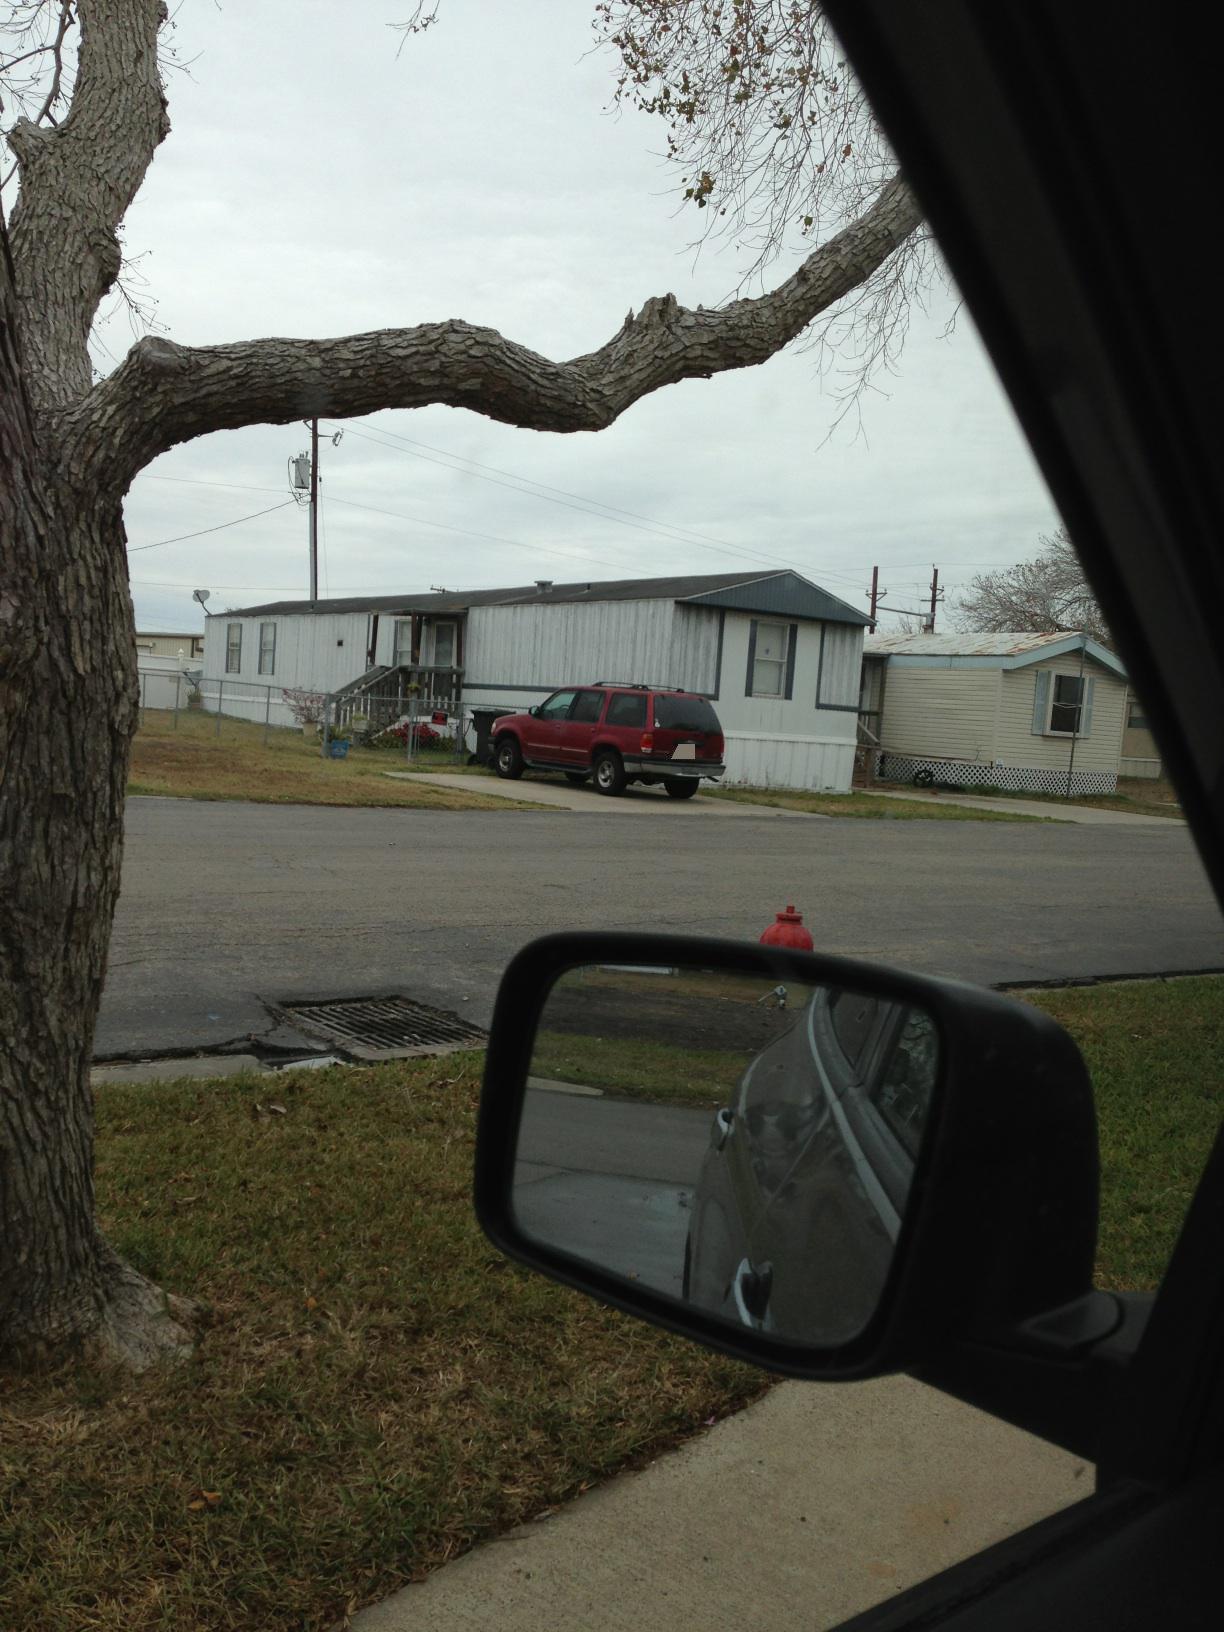Question: What color is the car across the street?
Answer: red